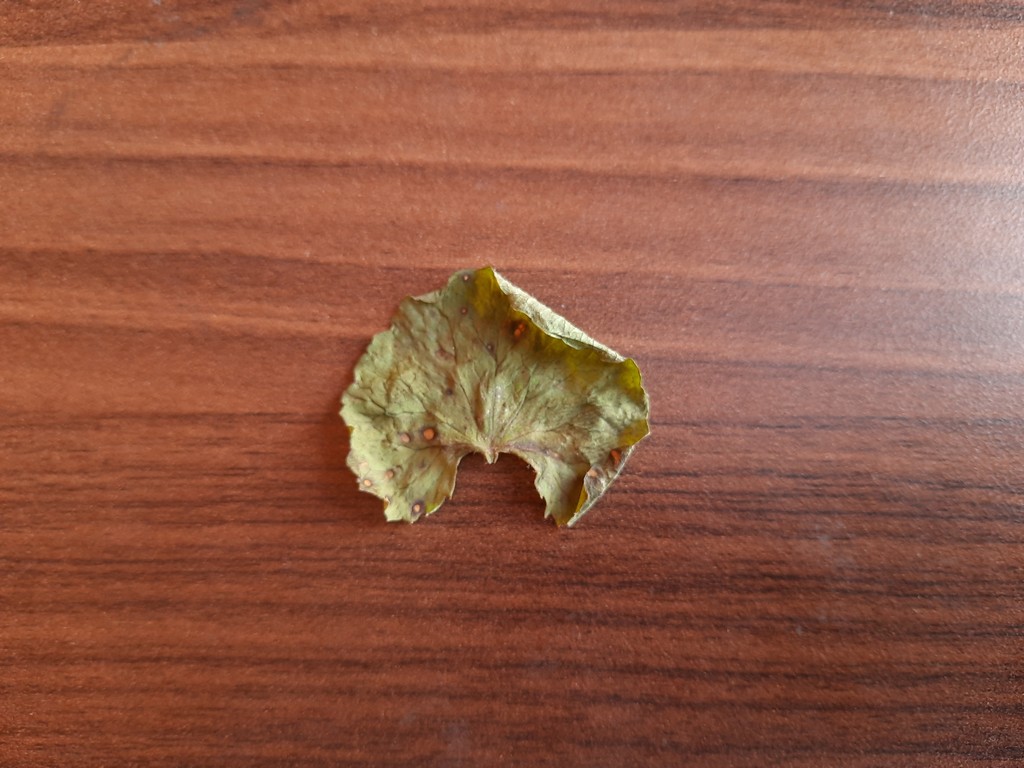
Label: Dried